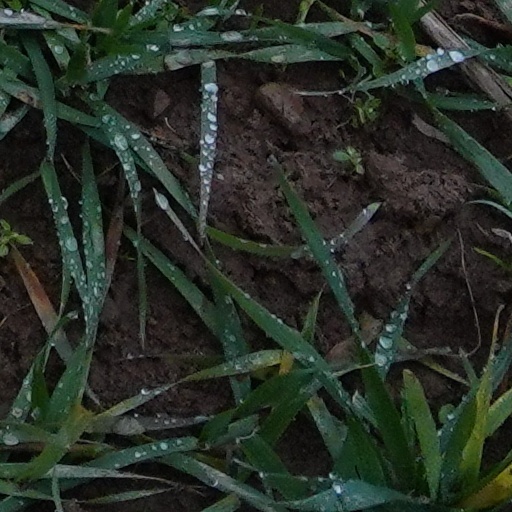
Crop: wheat